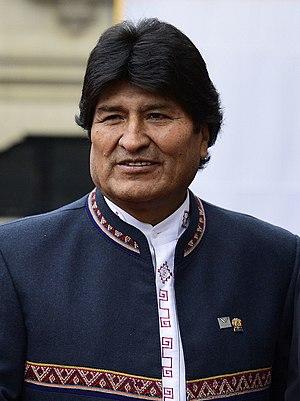
Les élections générales boliviennes de 2019 ont lieu le 20 octobre 2019 afin d'élire simultanément le président et le vice-président ainsi que les 130 membres de la chambre des députés et les 36 membres du Sénat de la Bolivie.
Les élections générales boliviennes de 2020 ont lieu de manière anticipée le 18 octobre 2020 afin d'élire simultanément le président et le vice-président ainsi que les 130 membres de la Chambre des députés et les 36 membres de la Chambre des sénateurs de la Bolivie.